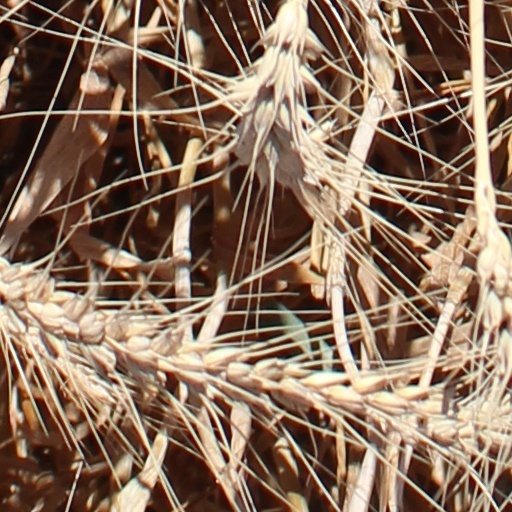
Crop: wheat